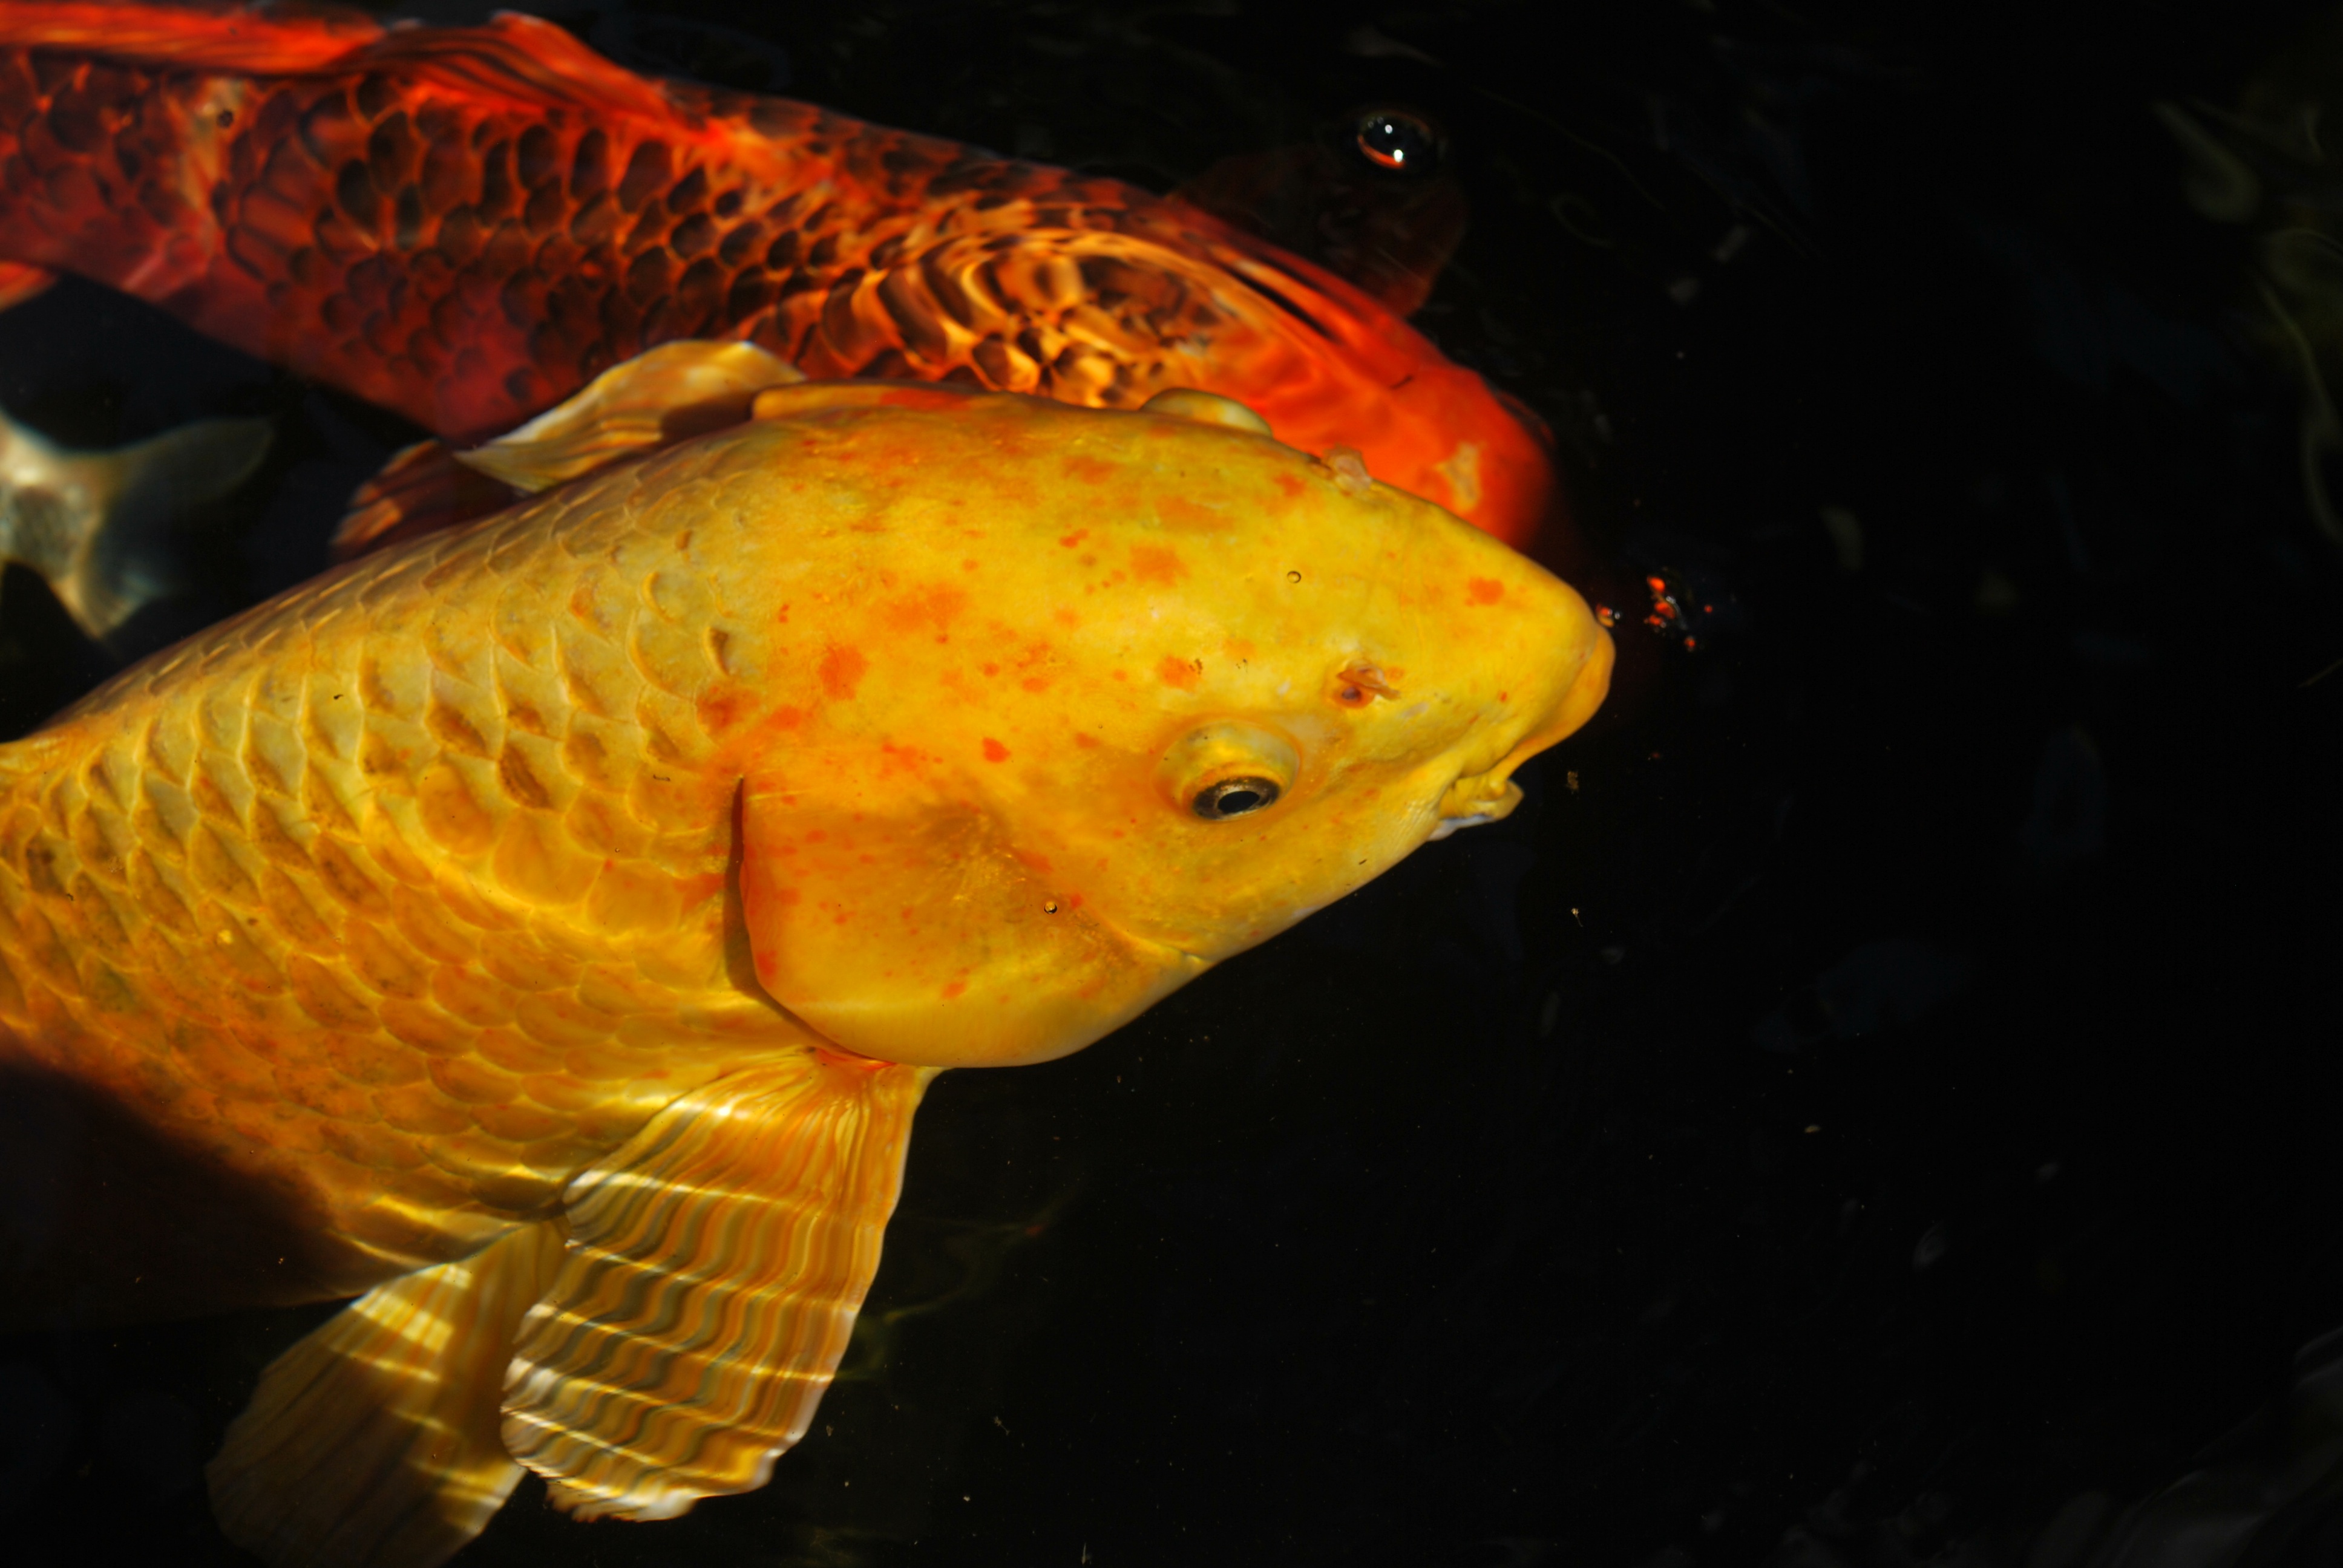
nature, animal, wildlife, biology, fish, japanese, goldfish, koi, carp, marine biology, japanese art